Sulcus (neuroanatomy)

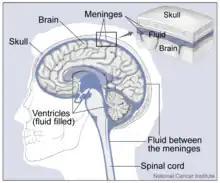
Sulci in relation to circulating cerebrospinal fluid

Sulci, the grooves, and gyri, the folds or ridges, make up the folded surface of the cerebral cortex. Larger or deeper sulci are also often termed fissures. The folded cortex creates a larger surface area for the brain in humans and other larger mammals, without the need of increasing the size of the skull. In the human brain, two-thirds of the folded cortex is buried within the sulci, if the division of the hemispheres by the longitudinal fissure is taken into account.